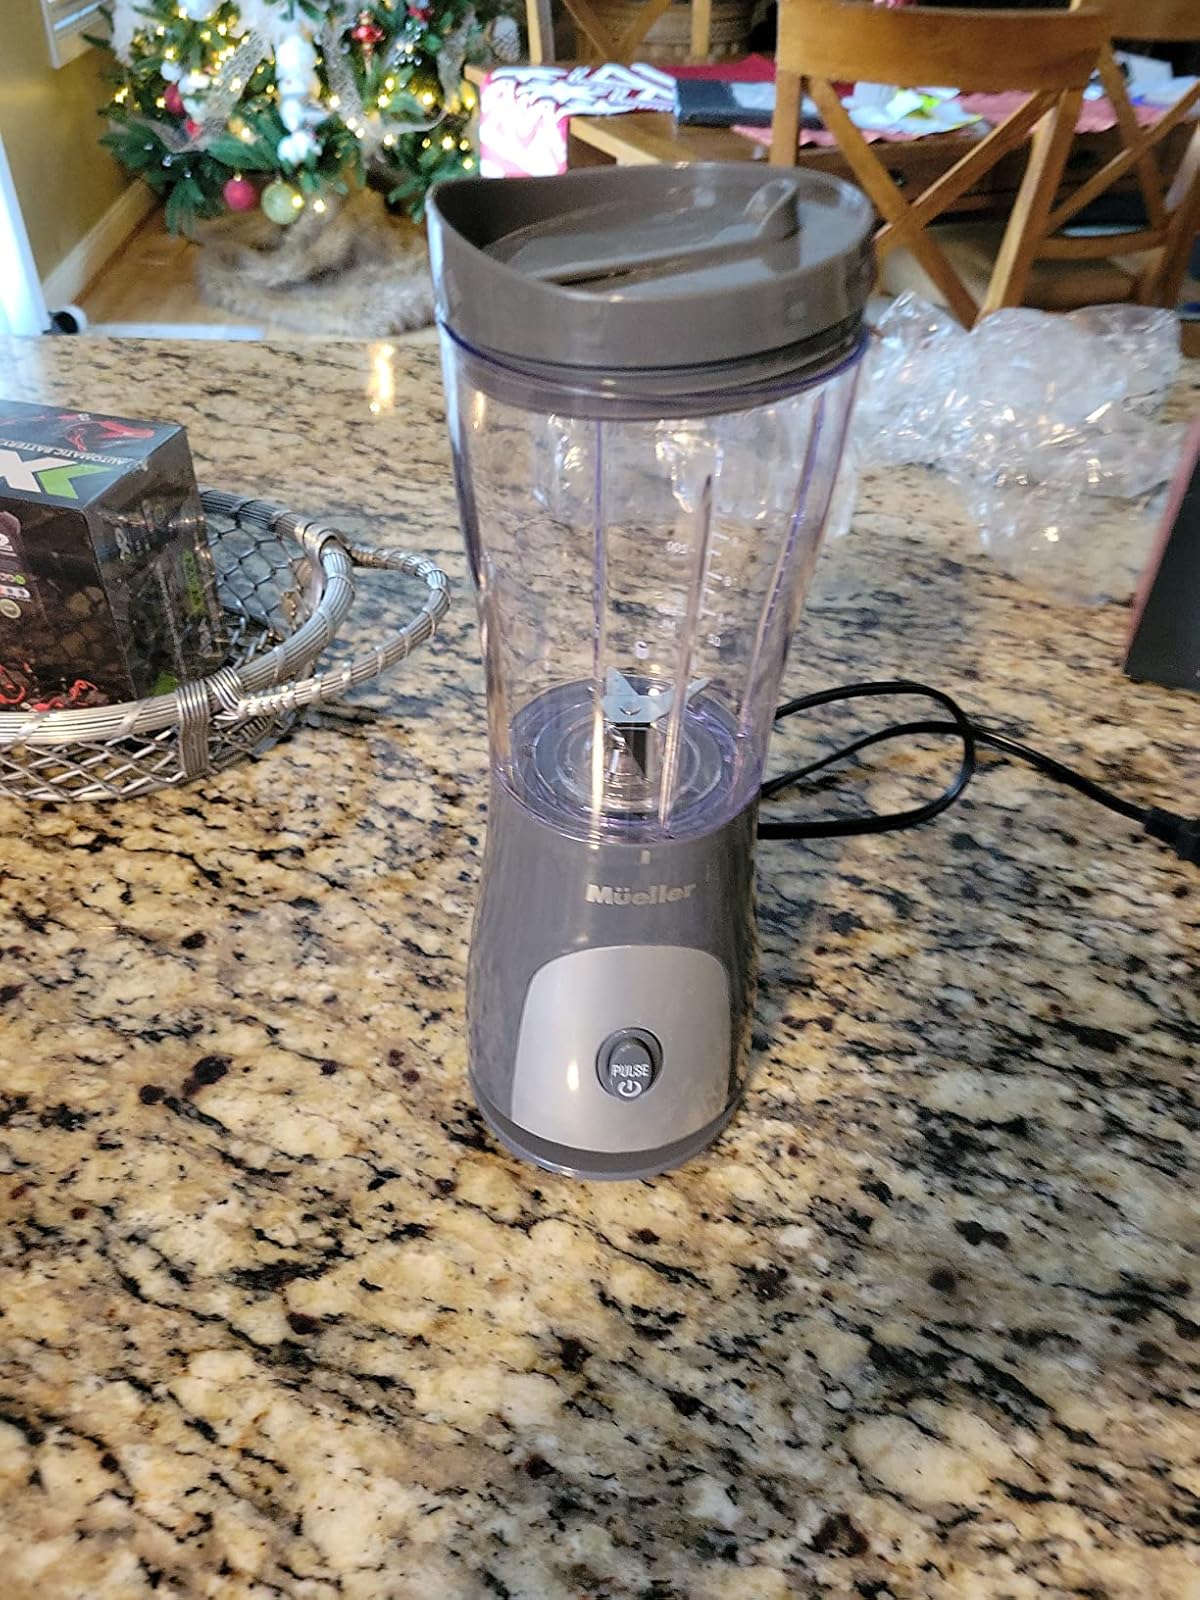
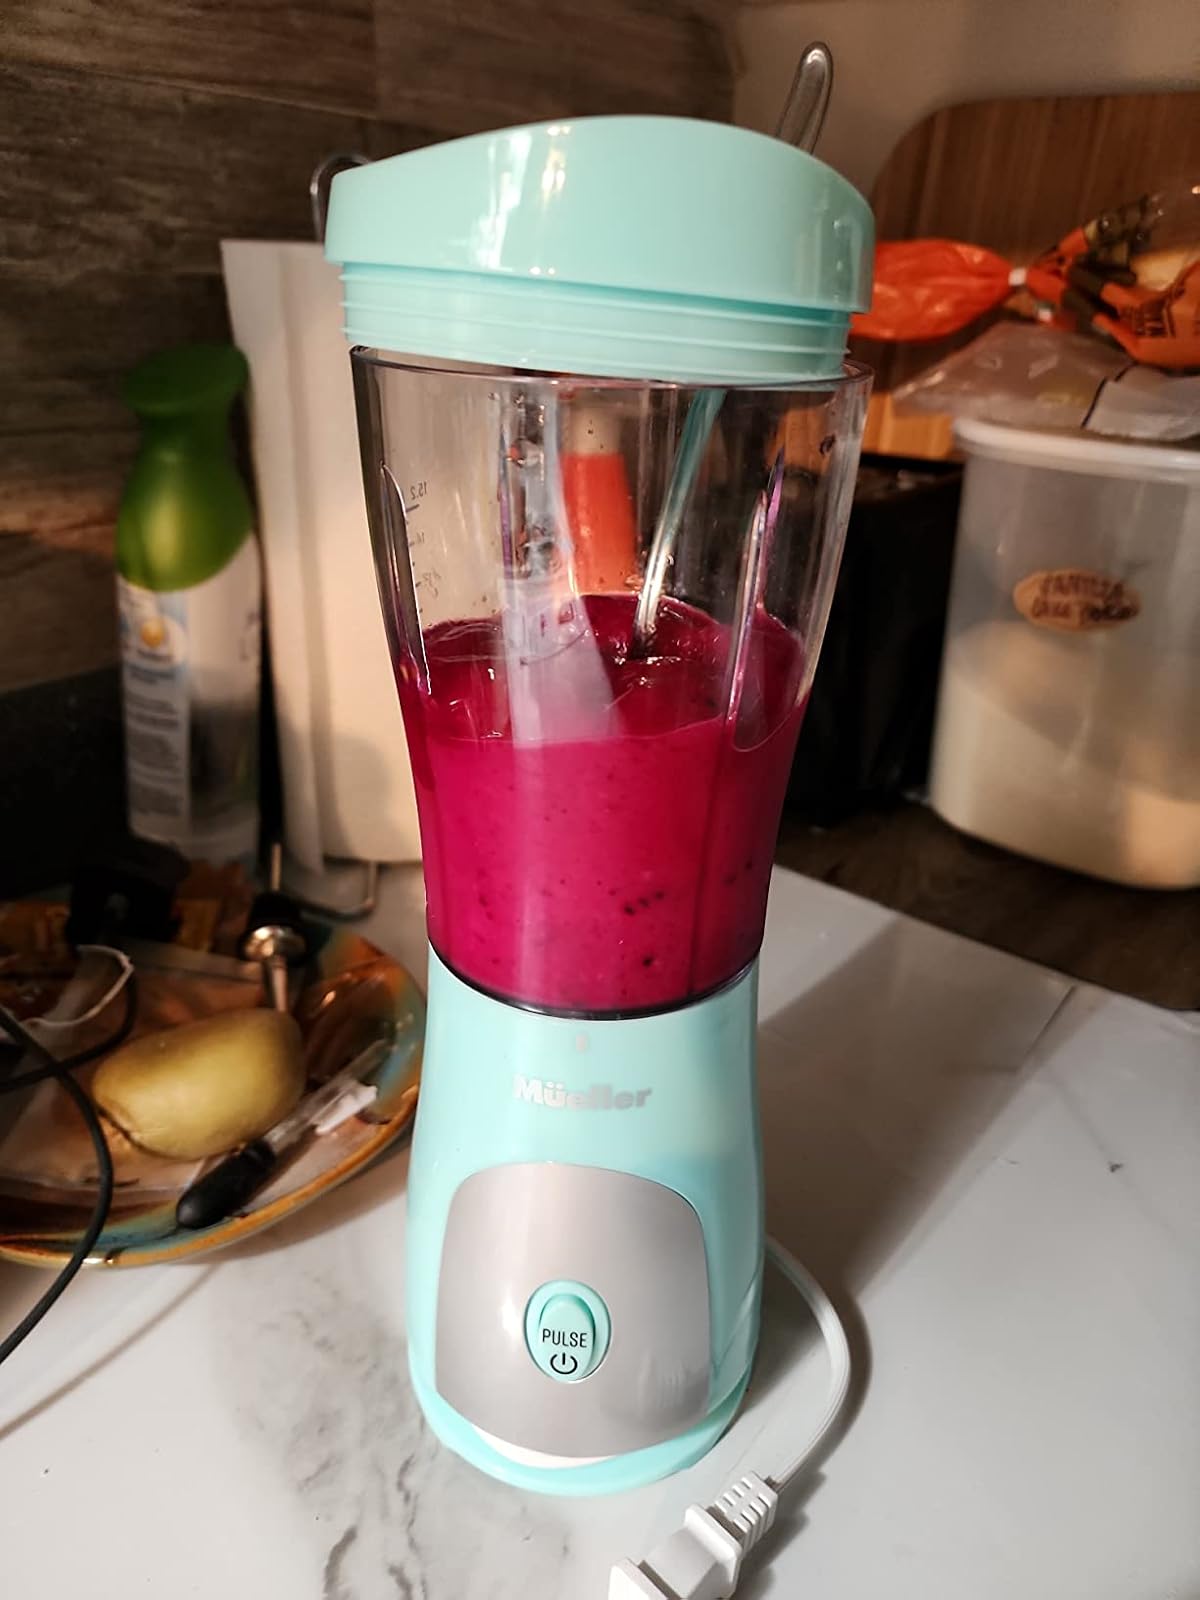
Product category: items_blender
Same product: no